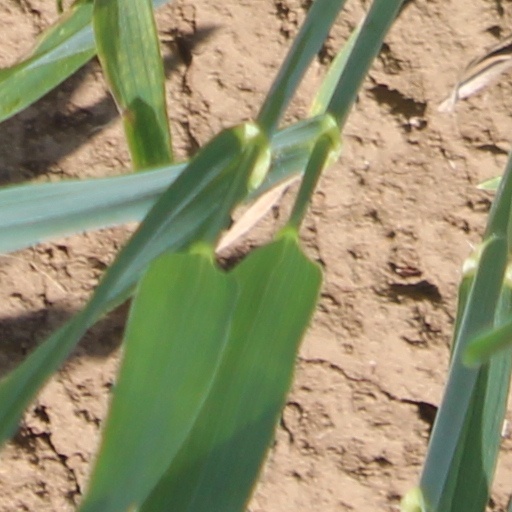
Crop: wheat